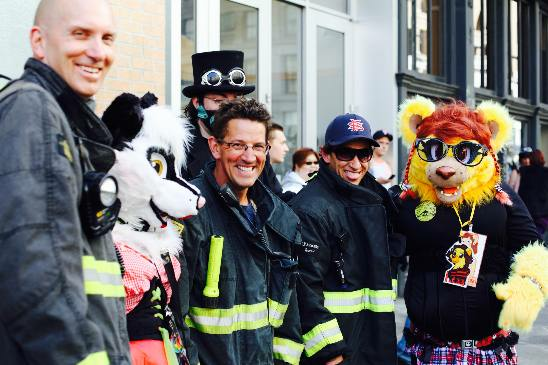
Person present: Yes